Kaan Akça

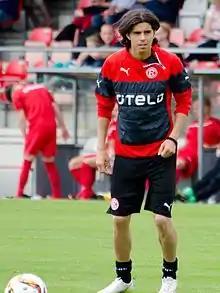

Kaan Akça (born 21 February 1994) is a German footballer who plays as a midfielder for Mittelrheinliga club FC Pesch.